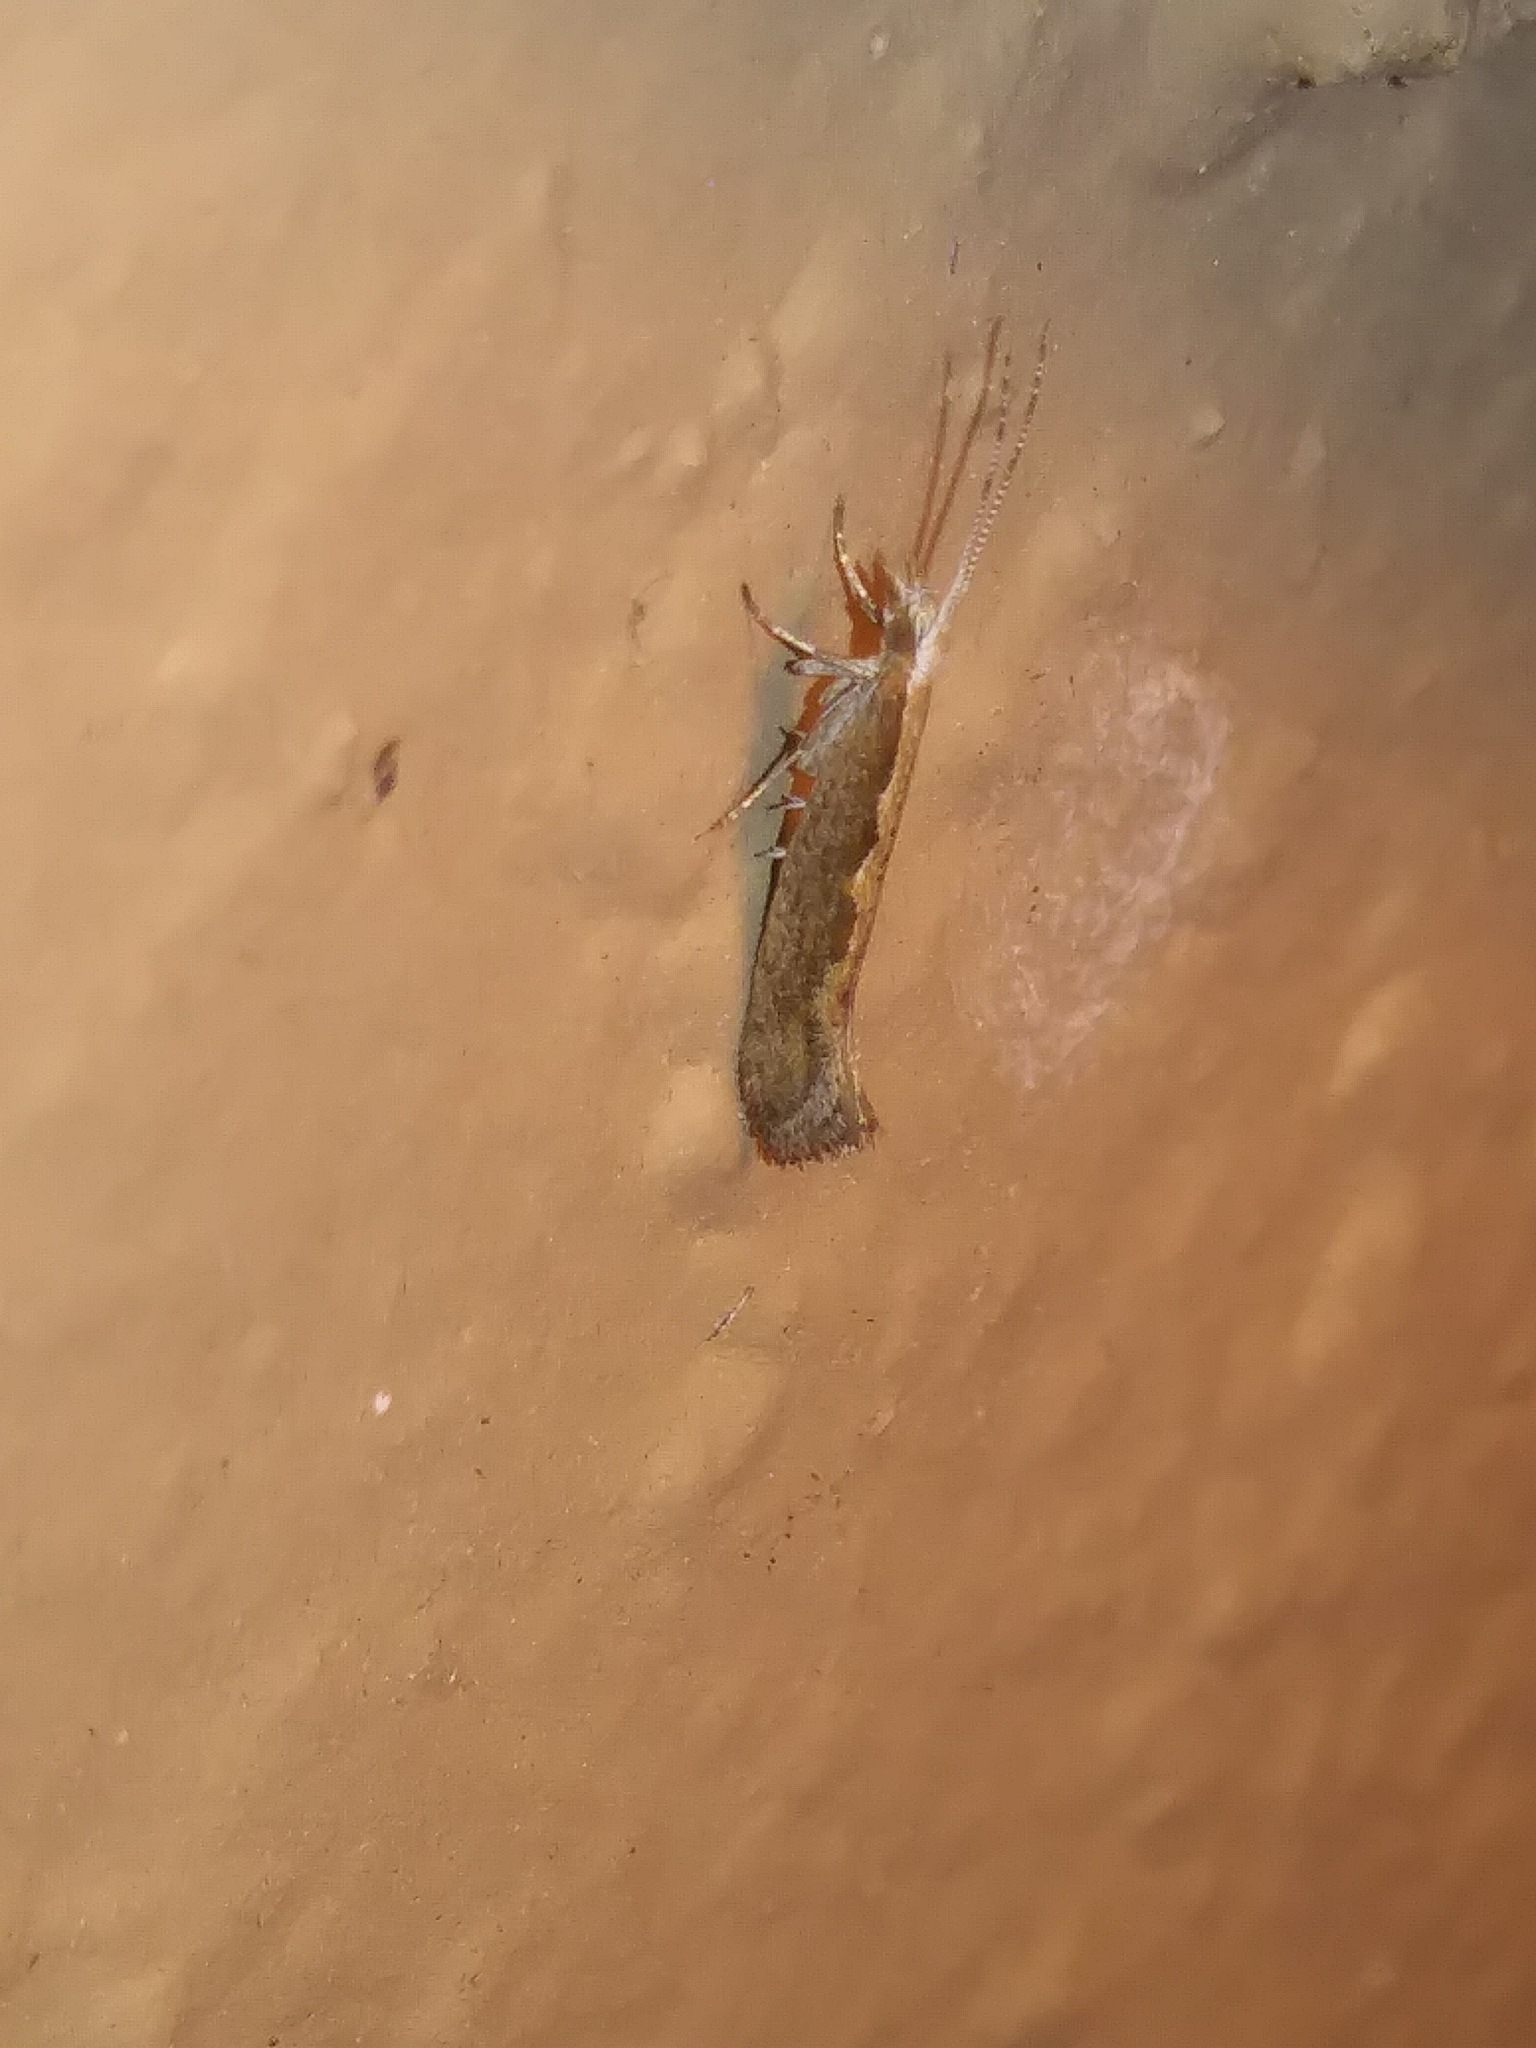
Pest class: diamondback_moth